Woodward–Hoffmann rules

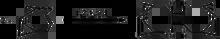
A thermally-allowed supra-antara [2+2]-dimerization of a strained "trans"-olefin

A [2+2]-cycloaddition is a 4 electron process that brings together two components. Thus, by the above general WH rules, it is only allowed if the reaction is antarafacial with respect to exactly one component. This is the same conclusion reached with correlation diagrams in the section above.